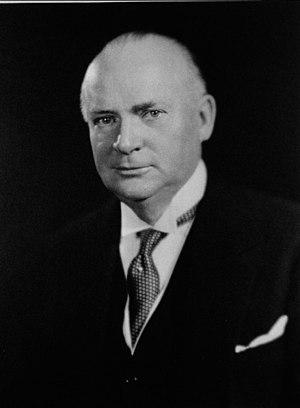
Photo de Richard Bedford Bennett, 1er vicomte Bennett, le 11e premier ministre du Canada
La paroisse d'Hopewell est à la fois une paroisse civile et un district de services locaux canadien du comté d'Albert, située dans le Sud-Est du Nouveau-Brunswick.
Le Parti conservateur du Canada est connu sous une variété de noms au fil des années. Initialement connu sous le nom de Parti libéral-conservateur, ses dirigeants abandonnent le mot « libéral » en 1873, bien que certains candidats continuent alors d'utiliser ce nom.
L'élection générale albertaine de 1905 était la première élection générale dans la province de l'Alberta. Elle se déroule le 9 novembre 1905 pour élire les députés de la 1ʳᵉ législature de l'Assemblée législative de l'Alberta peu après la création de la province à partir des Territoires du Nord-Ouest le 1ᵉʳ septembre 1905.
L'élection fédérale canadienne de 1930 se déroule le 28 juillet 1930 dans le but d'élire les députés de la dix-septième législature à la Chambre des communes du Canada. Le Parti conservateur de Richard Bedford Bennett remporte un mandat majoritaire, défaisant le Parti libéral dirigé par William Lyon Mackenzie King.
L'élection fédérale canadienne de 1935 se déroule le 14 octobre 1935 afin d'élire les députés de la dix-huitième législature à la Chambre des communes du Canada. Le Parti libéral de William Lyon Mackenzie King remporte un gouvernement majoritaire, défaisant le Parti conservateur de R. B. Bennett.
Harold Innis était un professeur canadien d'économie politique à l'université de Toronto et l'auteur d'ouvrages de référence sur les médias, la théorie de la communication et l'histoire économique du Canada. Malgré sa prose lourde et difficile, de nombreux spécialistes considèrent Innis comme l'un des penseurs canadiens les plus novateurs. Il participa au développement de la théorie des principales ressources qui avance que l'économie, l'histoire, la politique et la culture du Canada ont été fortement influencés par l'exploitation et l'exportation de ressources comme la fourrure, le poisson, le bois, le blé, les minerais et les combustibles fossiles.
La 17ᵉ législature du Canada fut en session du 8 septembre 1930 au 4 août 1935. Sa composition fut établie par les élections de 1930, tenues le 28 juillet, et fut légèrement modifiée par des démissions et des élections partielles survenues avant les élections de 1935.